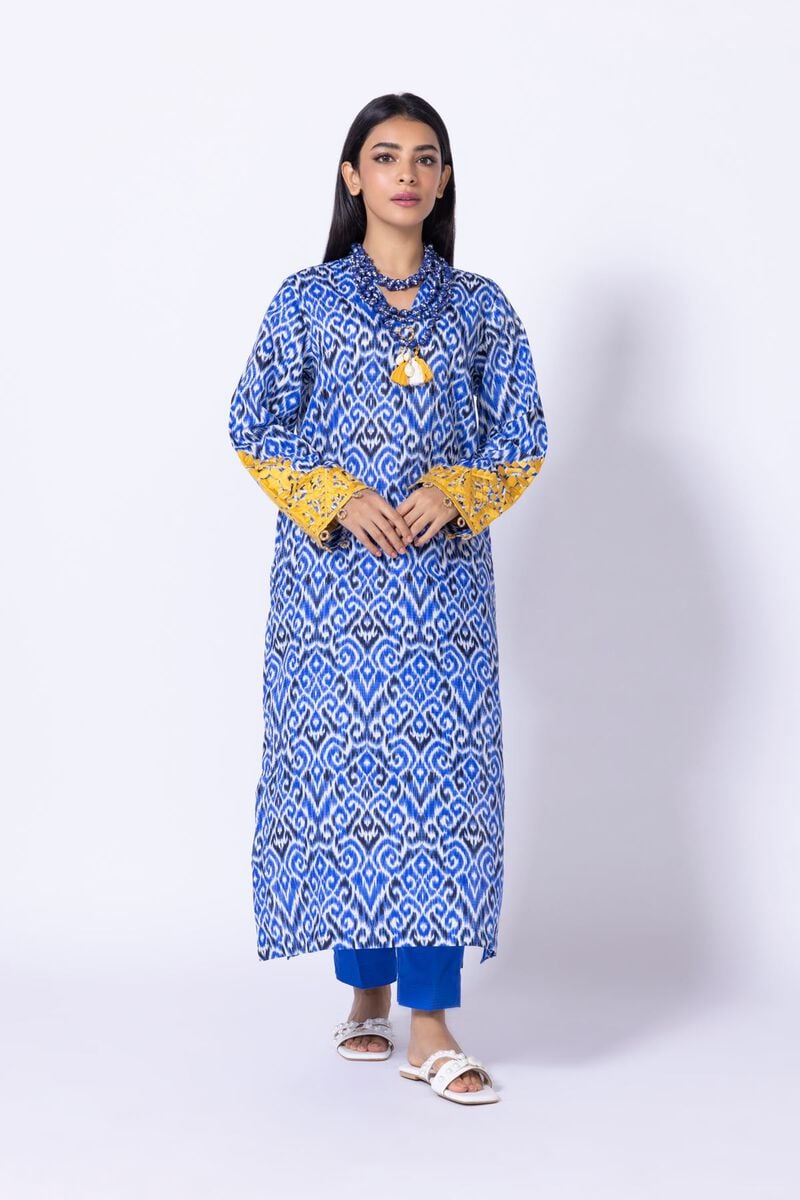
blue multi embroidered kurta